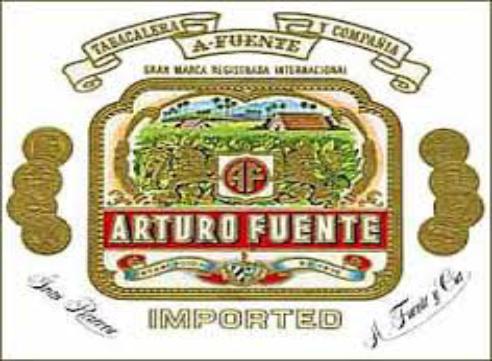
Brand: Arturo Fuente
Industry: Necessities